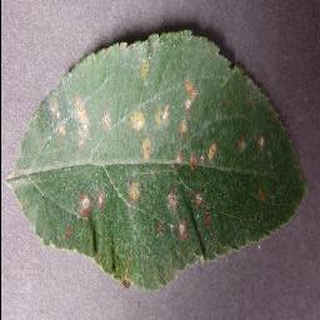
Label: apple_cedar_apple_rust